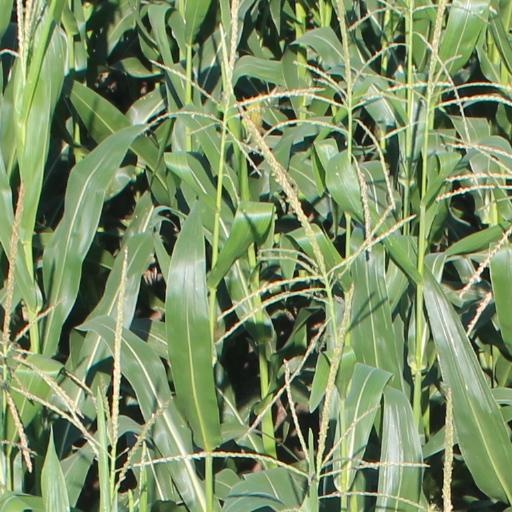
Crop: maize; corn